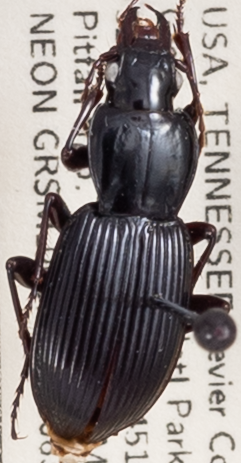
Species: Pterostichus tristis
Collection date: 2022-08-30
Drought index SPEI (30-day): -0.44
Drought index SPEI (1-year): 0.582
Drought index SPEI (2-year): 1.69